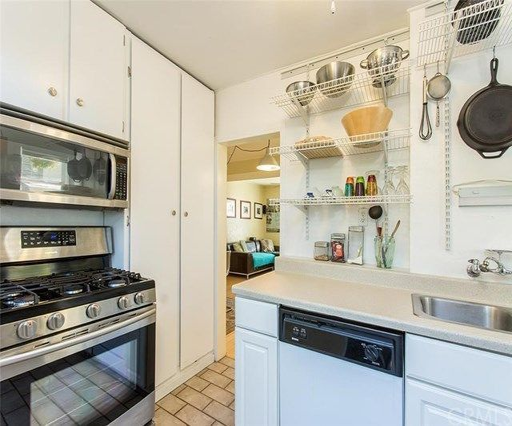
smart storage in the kitchen